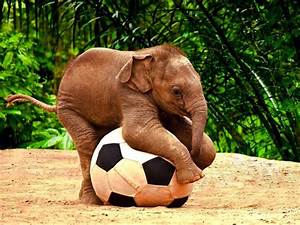
Label: elephant